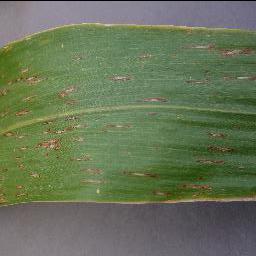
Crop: corn
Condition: (maize)_cercospora_spot_gray_spot